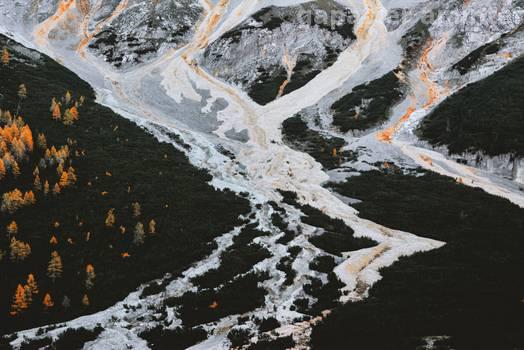
Label: Watermark